The Tenderness

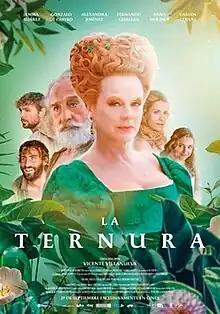
Theatrical release poster

The Tenderness is a 2023 Spanish-Dominican fantasy comedy film directed and written by based on the play by which stars Emma Suárez, Gonzalo de Castro, Alexandra Jiménez, Fernando Guallar, Anna Moliner, and Carlos Cuevas.